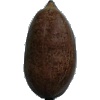
Label: nut_pecan